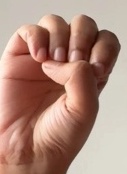
ASL sign: E